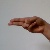
The image shows a hand gesture representing the letter 'H' in Indian Sign Language.